RAF Uxbridge

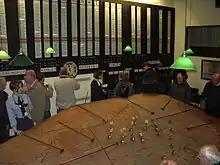
The restored Operations Room in the Group Battle of Britain Bunker

RAF Uxbridge served as an athlete's village for the male competitors in the 1948 Summer Olympics. Swimmers trained at nearby Uxbridge Lido, and female athletes were housed at RAF West Drayton. Personnel from RAF Uxbridge were moved out to RAF Stanmore Park and transported back to the station daily for their shifts. In 1949, the RAF Cricket Association opened on Vine Lane on the western boundary of the station. Also moving into the stations grounds in October of that year were the 14F squadron or the Air Training Corps, their access also being via Vine Lane. The station's badge was approved in April 1953, incorporating a drill sergeant's pace stick to symbolise the training of recruits, and a bugle to represent the Central Band of the RAF; Uxbridge was the first RAF station in Middlesex to have a badge approved.